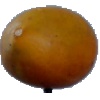
Label: Cucumber Ripe 2